Leeds railway station

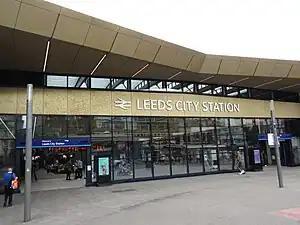
The New Station Street entrance in August 2022

Leeds railway station (also known as Leeds City railway station) is the mainline railway station serving the city centre of Leeds in West Yorkshire, England. It is located on New Station Street to the south of City Square, at the foot of Park Row, behind the landmark Queens Hotel. It is one of 20 stations managed by Network Rail. As of December 2023, it was the busiest station in West Yorkshire, as well as in Yorkshire & the Humber. It is the fourth busiest station in the UK outside London, after Birmingham New Street, and .